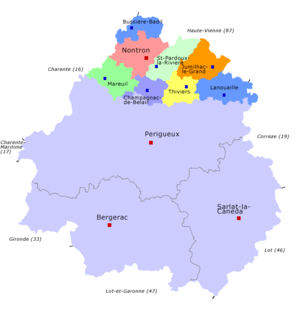
L'arrondissement de Nontron est une division administrative française, située dans le département de la Dordogne, en région Nouvelle-Aquitaine.